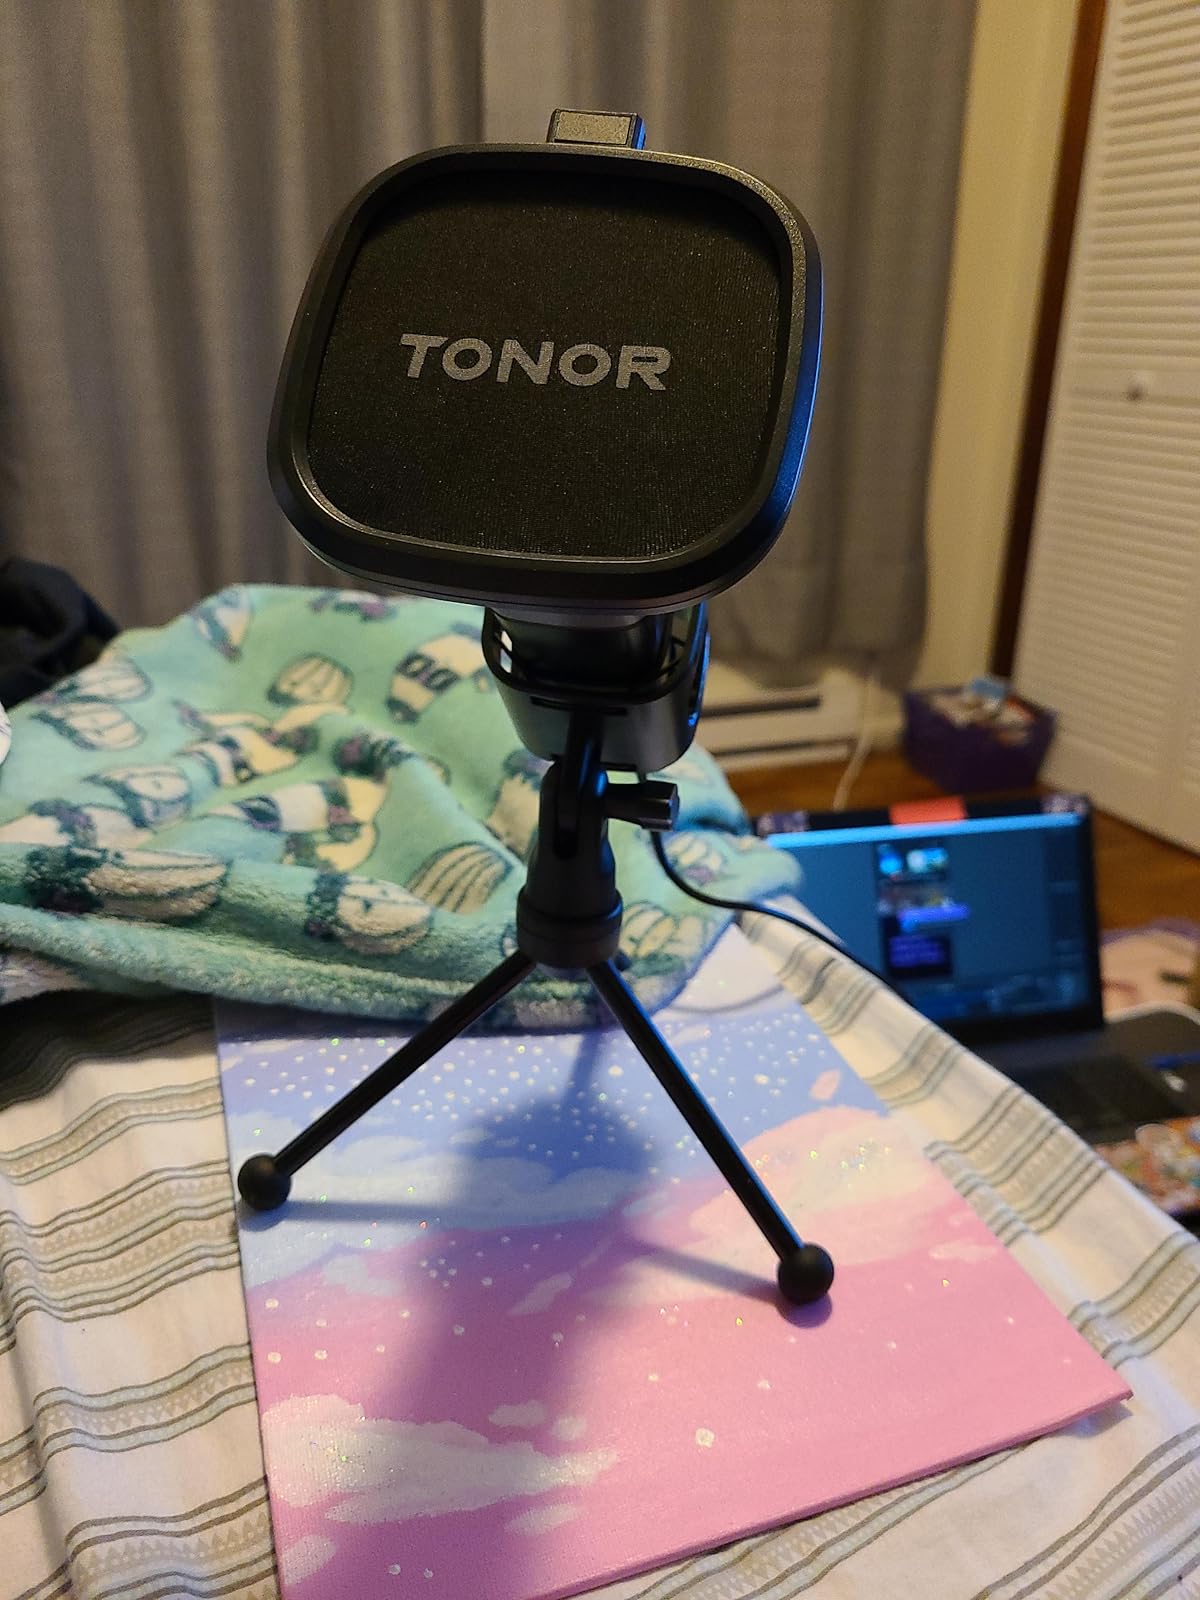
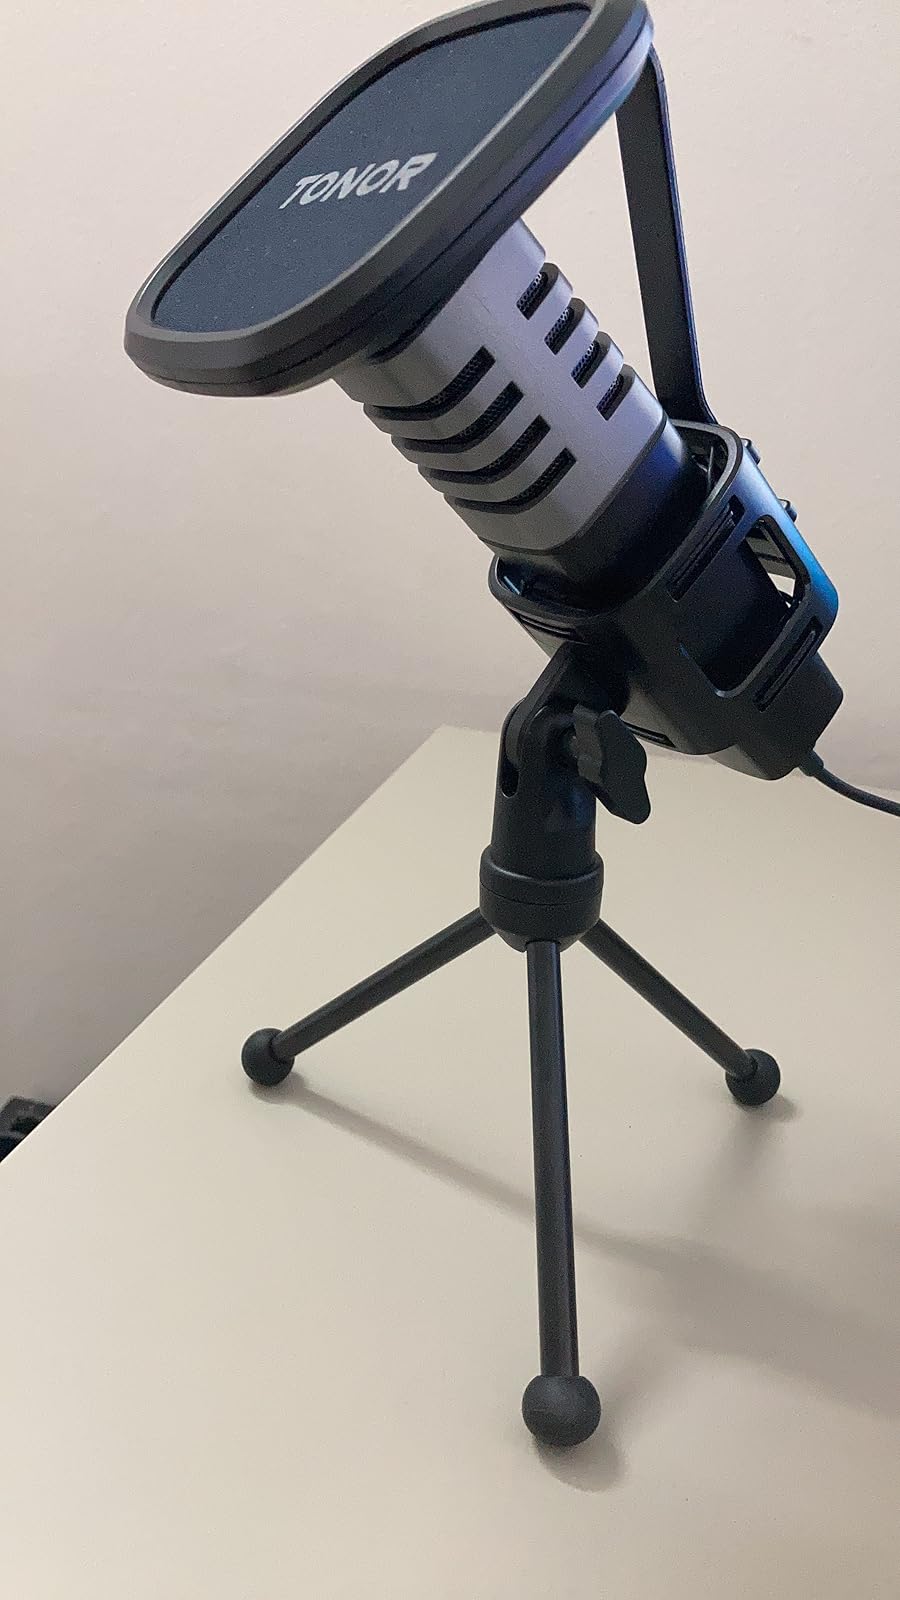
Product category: microphone
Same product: yes